Attic helmet

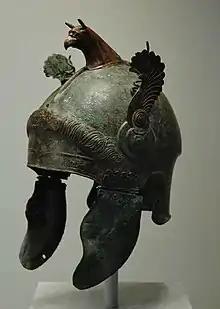
A ceremonial Attic helmet from Southern Italy, ca. 300 BC

The Attic helmet was a type of helmet that originated in Classical Greece and was widely used in Italy and the Hellenistic world until well into the Roman Empire. Its name is a modern historiographic convention: "Terms such as Illyrian and Attic are used in archaeology for convenience to denote a particular type of helmet and do not imply its origin."